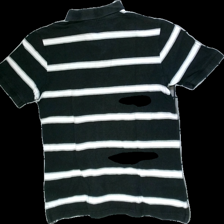
View: back
Type: Top
Category: Men
Brand: Dressman
Colors: Multicolor, Black, White, Grey
Material: 100% cotton
Pattern: Striped
Cut: Turtle neck
Size: M
Season: All
Price range: <50
Recommended usage: Export